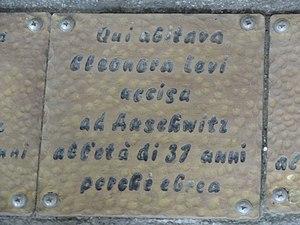
La synagogue de Saluces, construite à la fin du XVIIIᵉ siècle dans le ghetto, montre par la richesse de ses décorations le dynamisme de la communauté juive de l'époque. Saluces est une ville du Piémont en Italie, située à trente kilomètres au nord de Coni et à 55 km au sud de Turin.